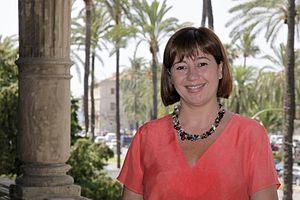
Pedro Sánchez Pérez-Castejón [ˈpeðɾo ˈsant͡ʃeθ ˈpeɾeθ kasteˈxon] est un homme d'État espagnol, né le 29 février 1972 à Madrid. Membre du Parti socialiste ouvrier espagnol, il est président du gouvernement depuis le 2 juin 2018.
Le président des îles Baléares est le chef du gouvernement et le représentant suprême de la communauté autonome des îles Baléares.